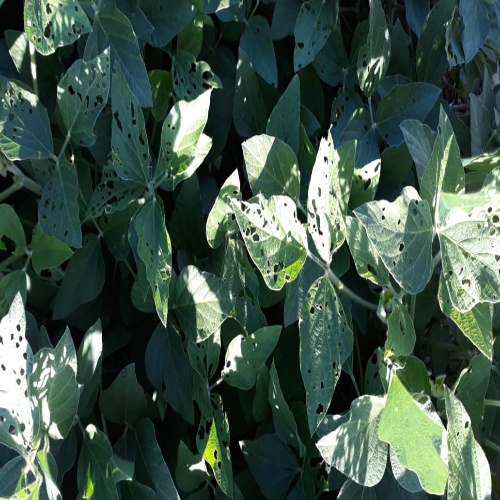
Label: Caterpillar